Local strategic partnership

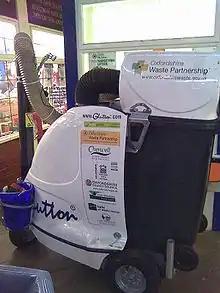
A piece of equipment of the Oxfordshire Waste Partnership, a local strategic partnership.

Local strategic partnerships (LSPs) exist in nearly all local authority areas in England. They bring together representatives from the local statutory, voluntary, community and private sectors to address local problems, allocate funding, and discuss strategies and initiatives. They aim to encourage joint working and community involvement, and prevent 'silo working' (i.e., different agencies that share aims working in isolation) with the general objective of ensuring resources are better allocated at a local level. In Scotland, equivalent partnerships are called Community Planning Partnerships and in Wales, Local Service Boards.